Urushiol-induced contact dermatitis

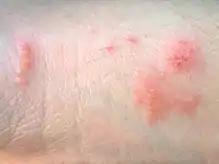

Urushiol-induced contact dermatitis (also called Toxicodendron dermatitis or Rhus dermatitis) is a type of allergic contact dermatitis caused by the oil urushiol found in various plants, most notably sumac family species of the genus "Toxicodendron": poison ivy, poison oak, poison sumac, and the Chinese lacquer tree. The name is derived from the Japanese word for the sap of the Chinese lacquer tree, "urushi". Other plants in the sumac family (including mango, pistachio, the Burmese lacquer tree, the India marking nut tree, and the cashew) also contain urushiol, as do unrelated plants such as "Ginkgo biloba."